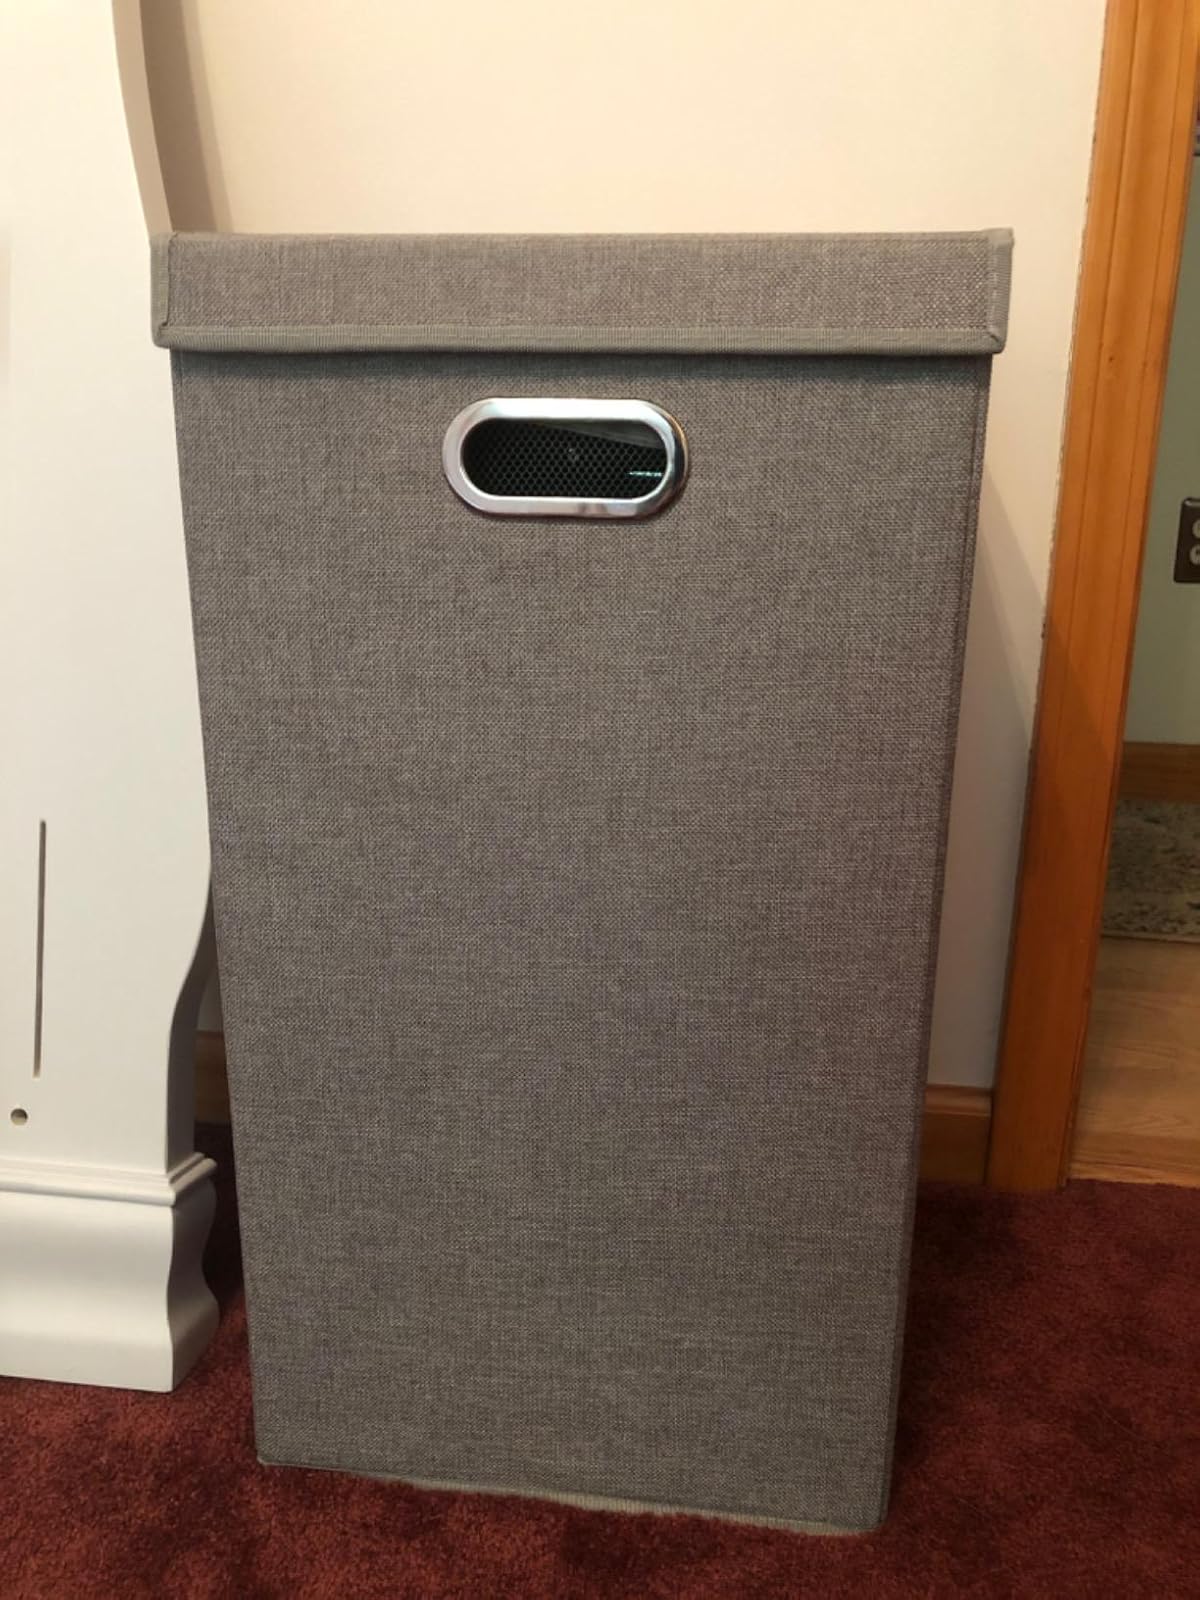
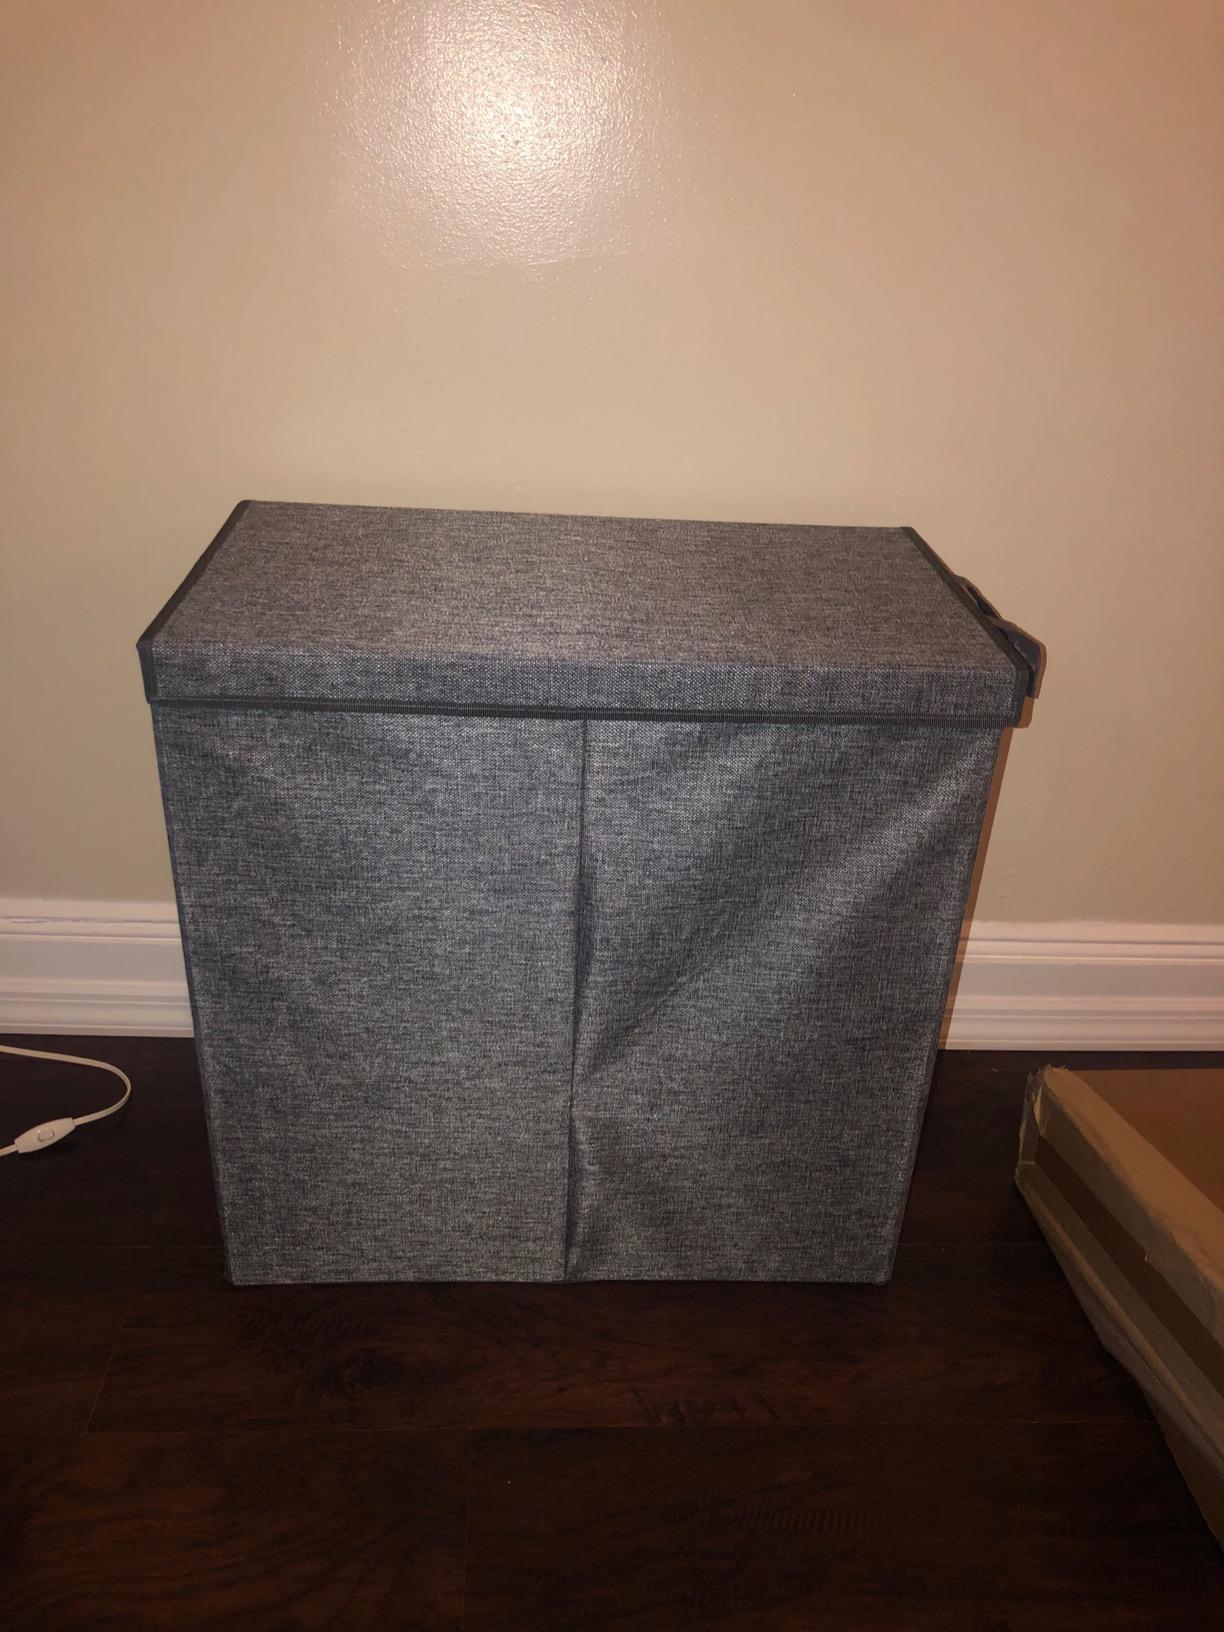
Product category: items_hamper
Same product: no